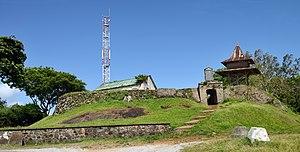
Cayenne est une commune française, chef-lieu du département et de la région d'outre mer français de Guyane.
Liste des châteaux français par régions
Le fort Cépérou, anciennement fort Saint-Michel est une fortification construite aux XVIIᵉ siècle sur le mont Cépérou dans la commune de Cayenne, en Guyane.
Meurtres à Cayenne est un téléfilm français de la collection Meurtres à..., écrit par Apsita Berthelot-Cissé et Sabine Dabadie et réalisé par Marc Barrat. Ce téléfilm a été diffusé pour la première fois, en Belgique, le 29 mars 2020, sur La Une et prévu sur RTS Un et France 3.